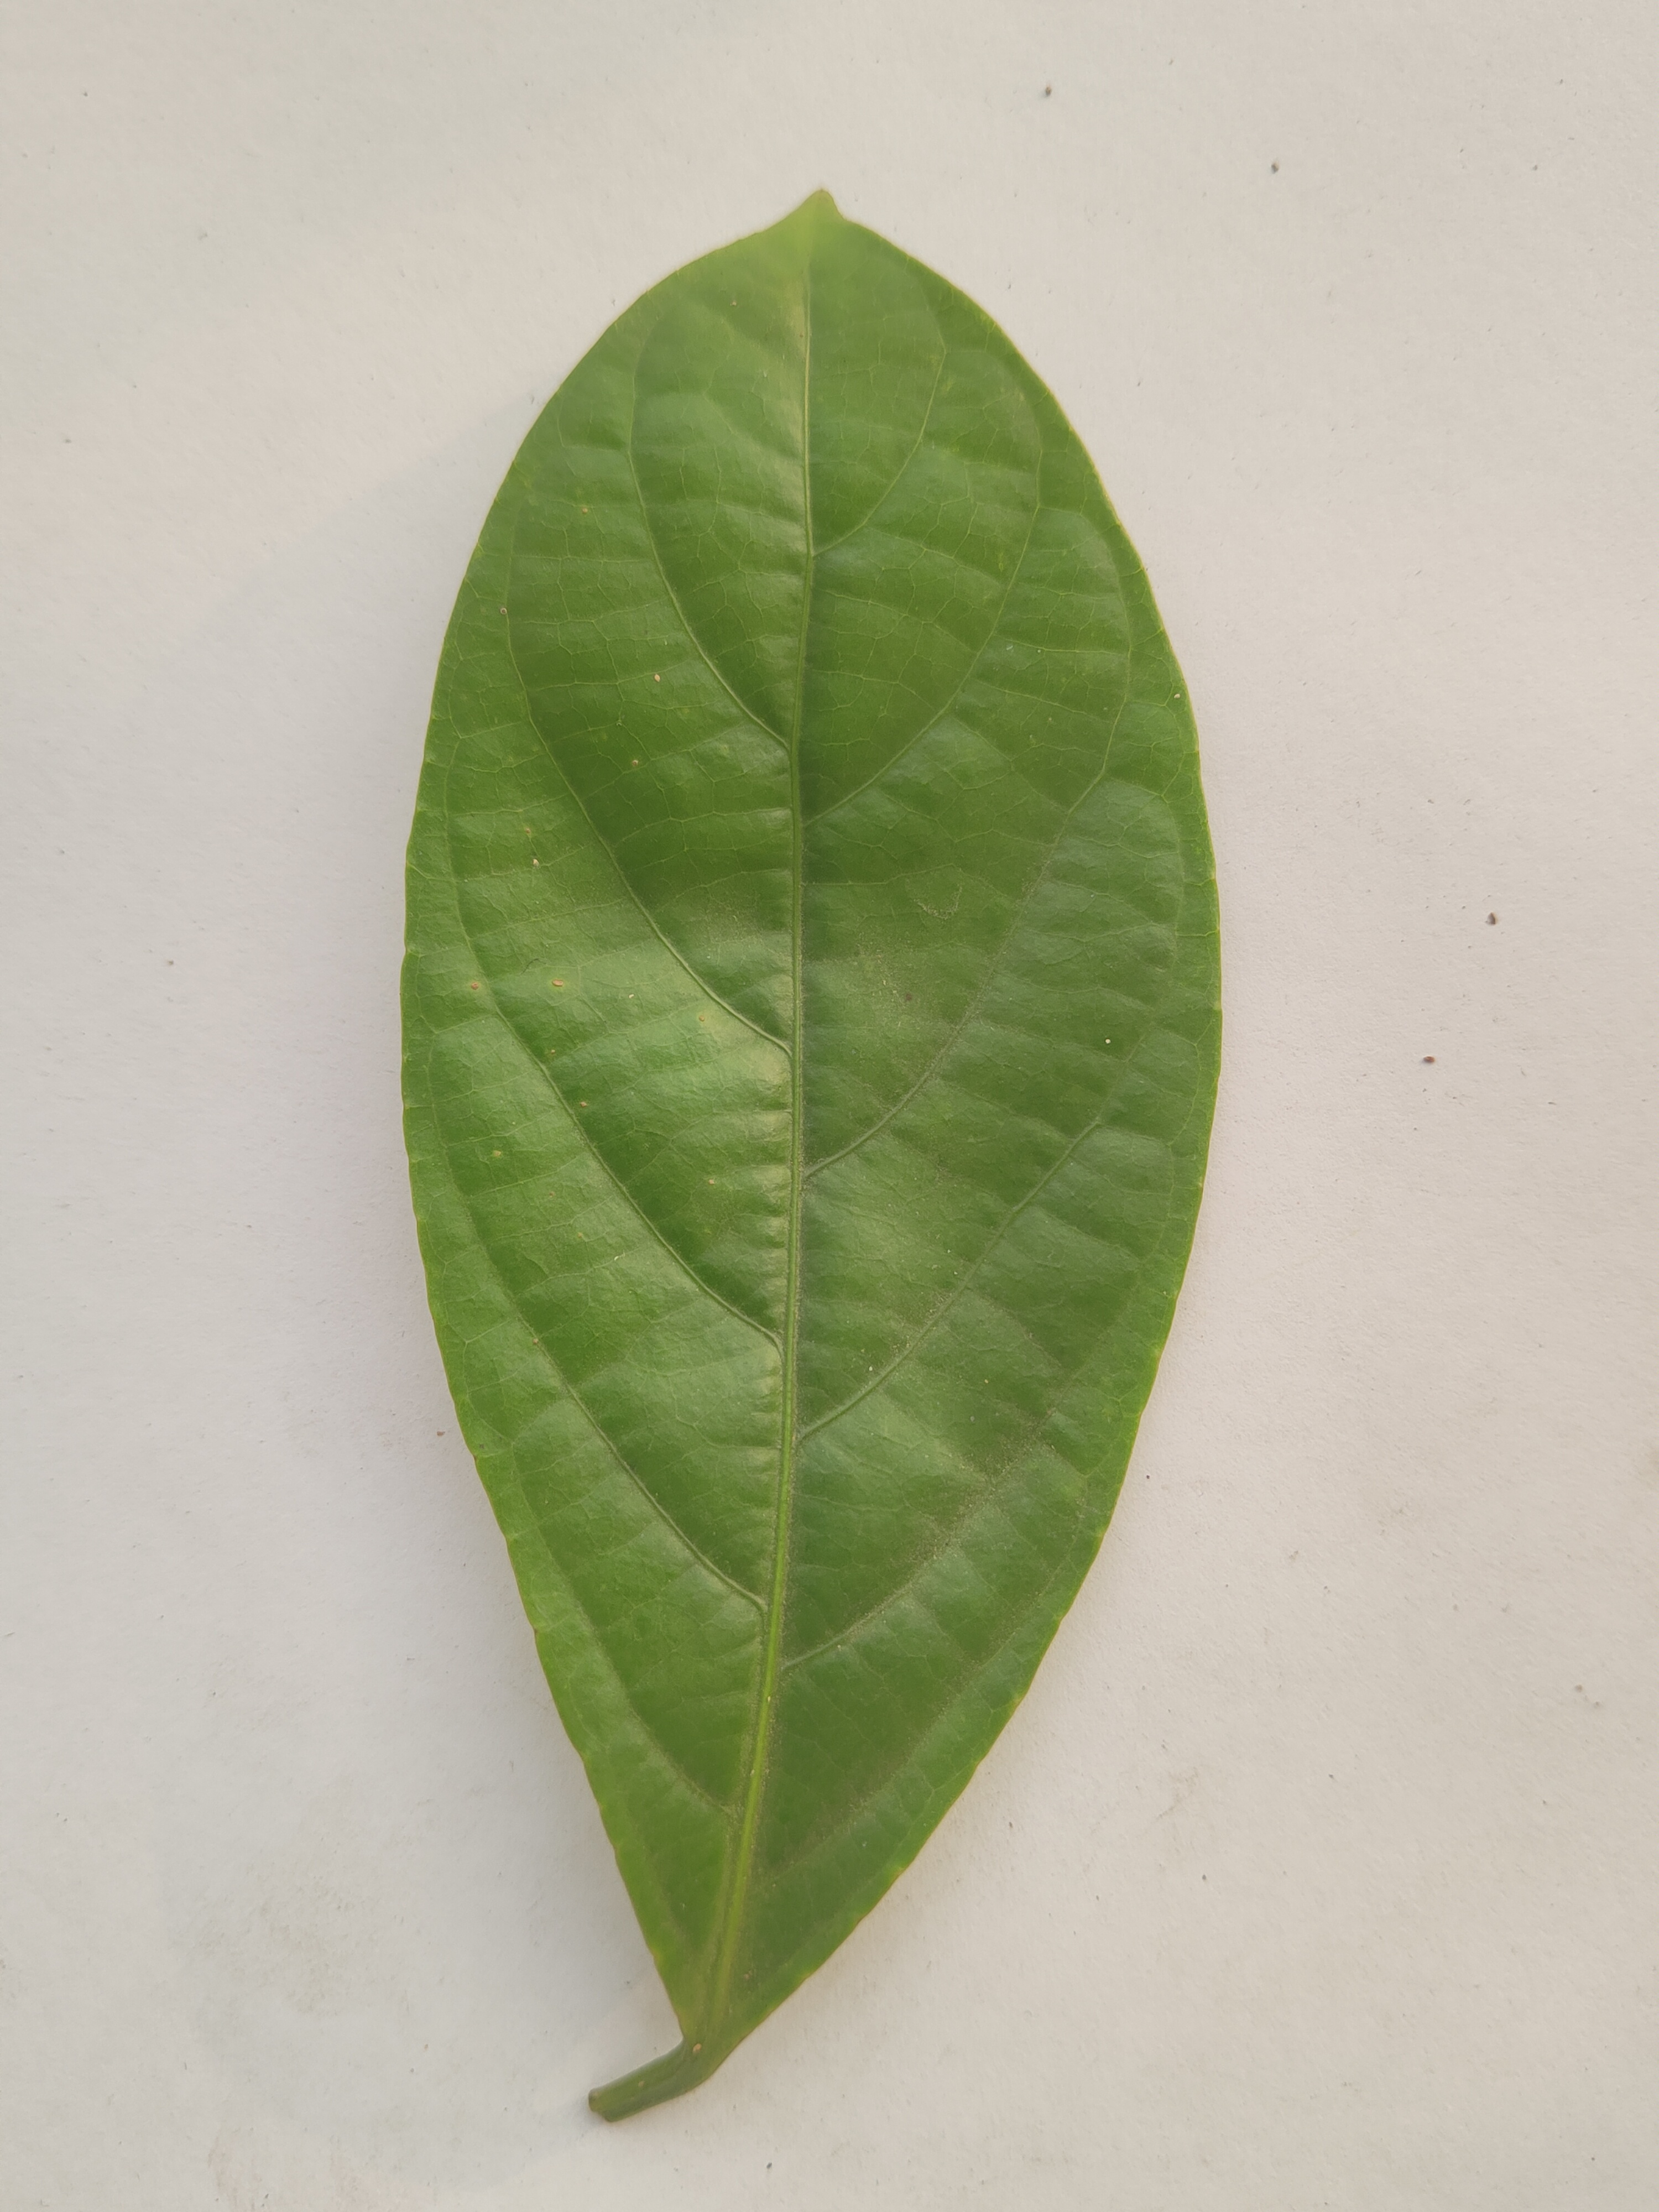
Leaf variety: Lotkon